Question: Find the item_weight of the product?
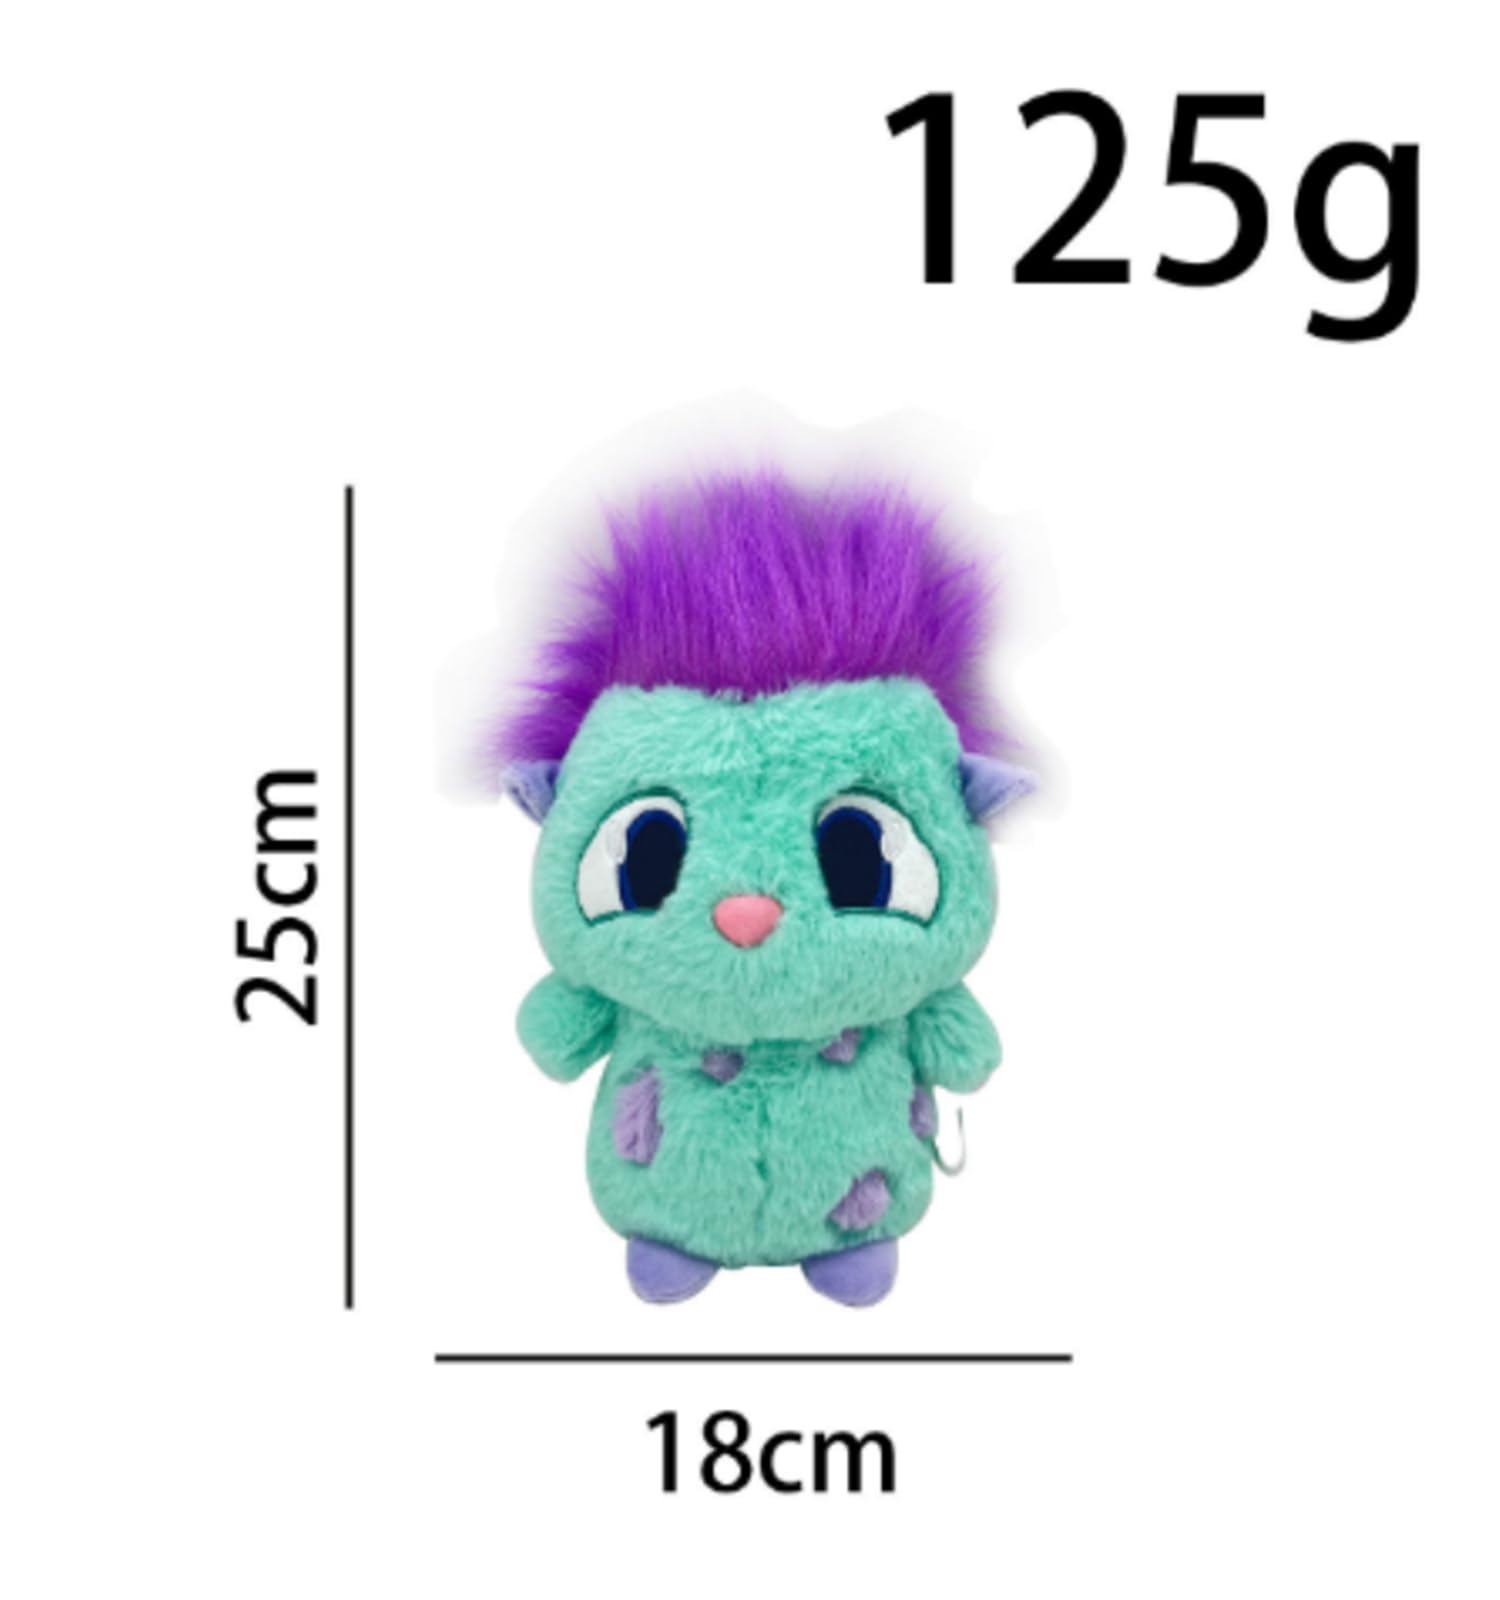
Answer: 125.0 gram